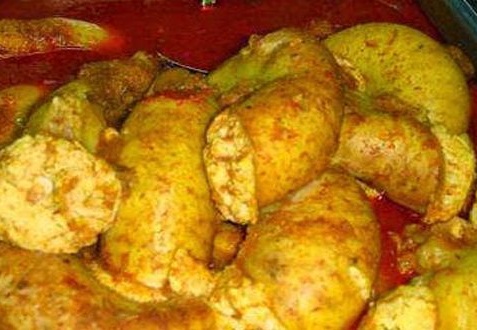
Label: gulai_tambusu